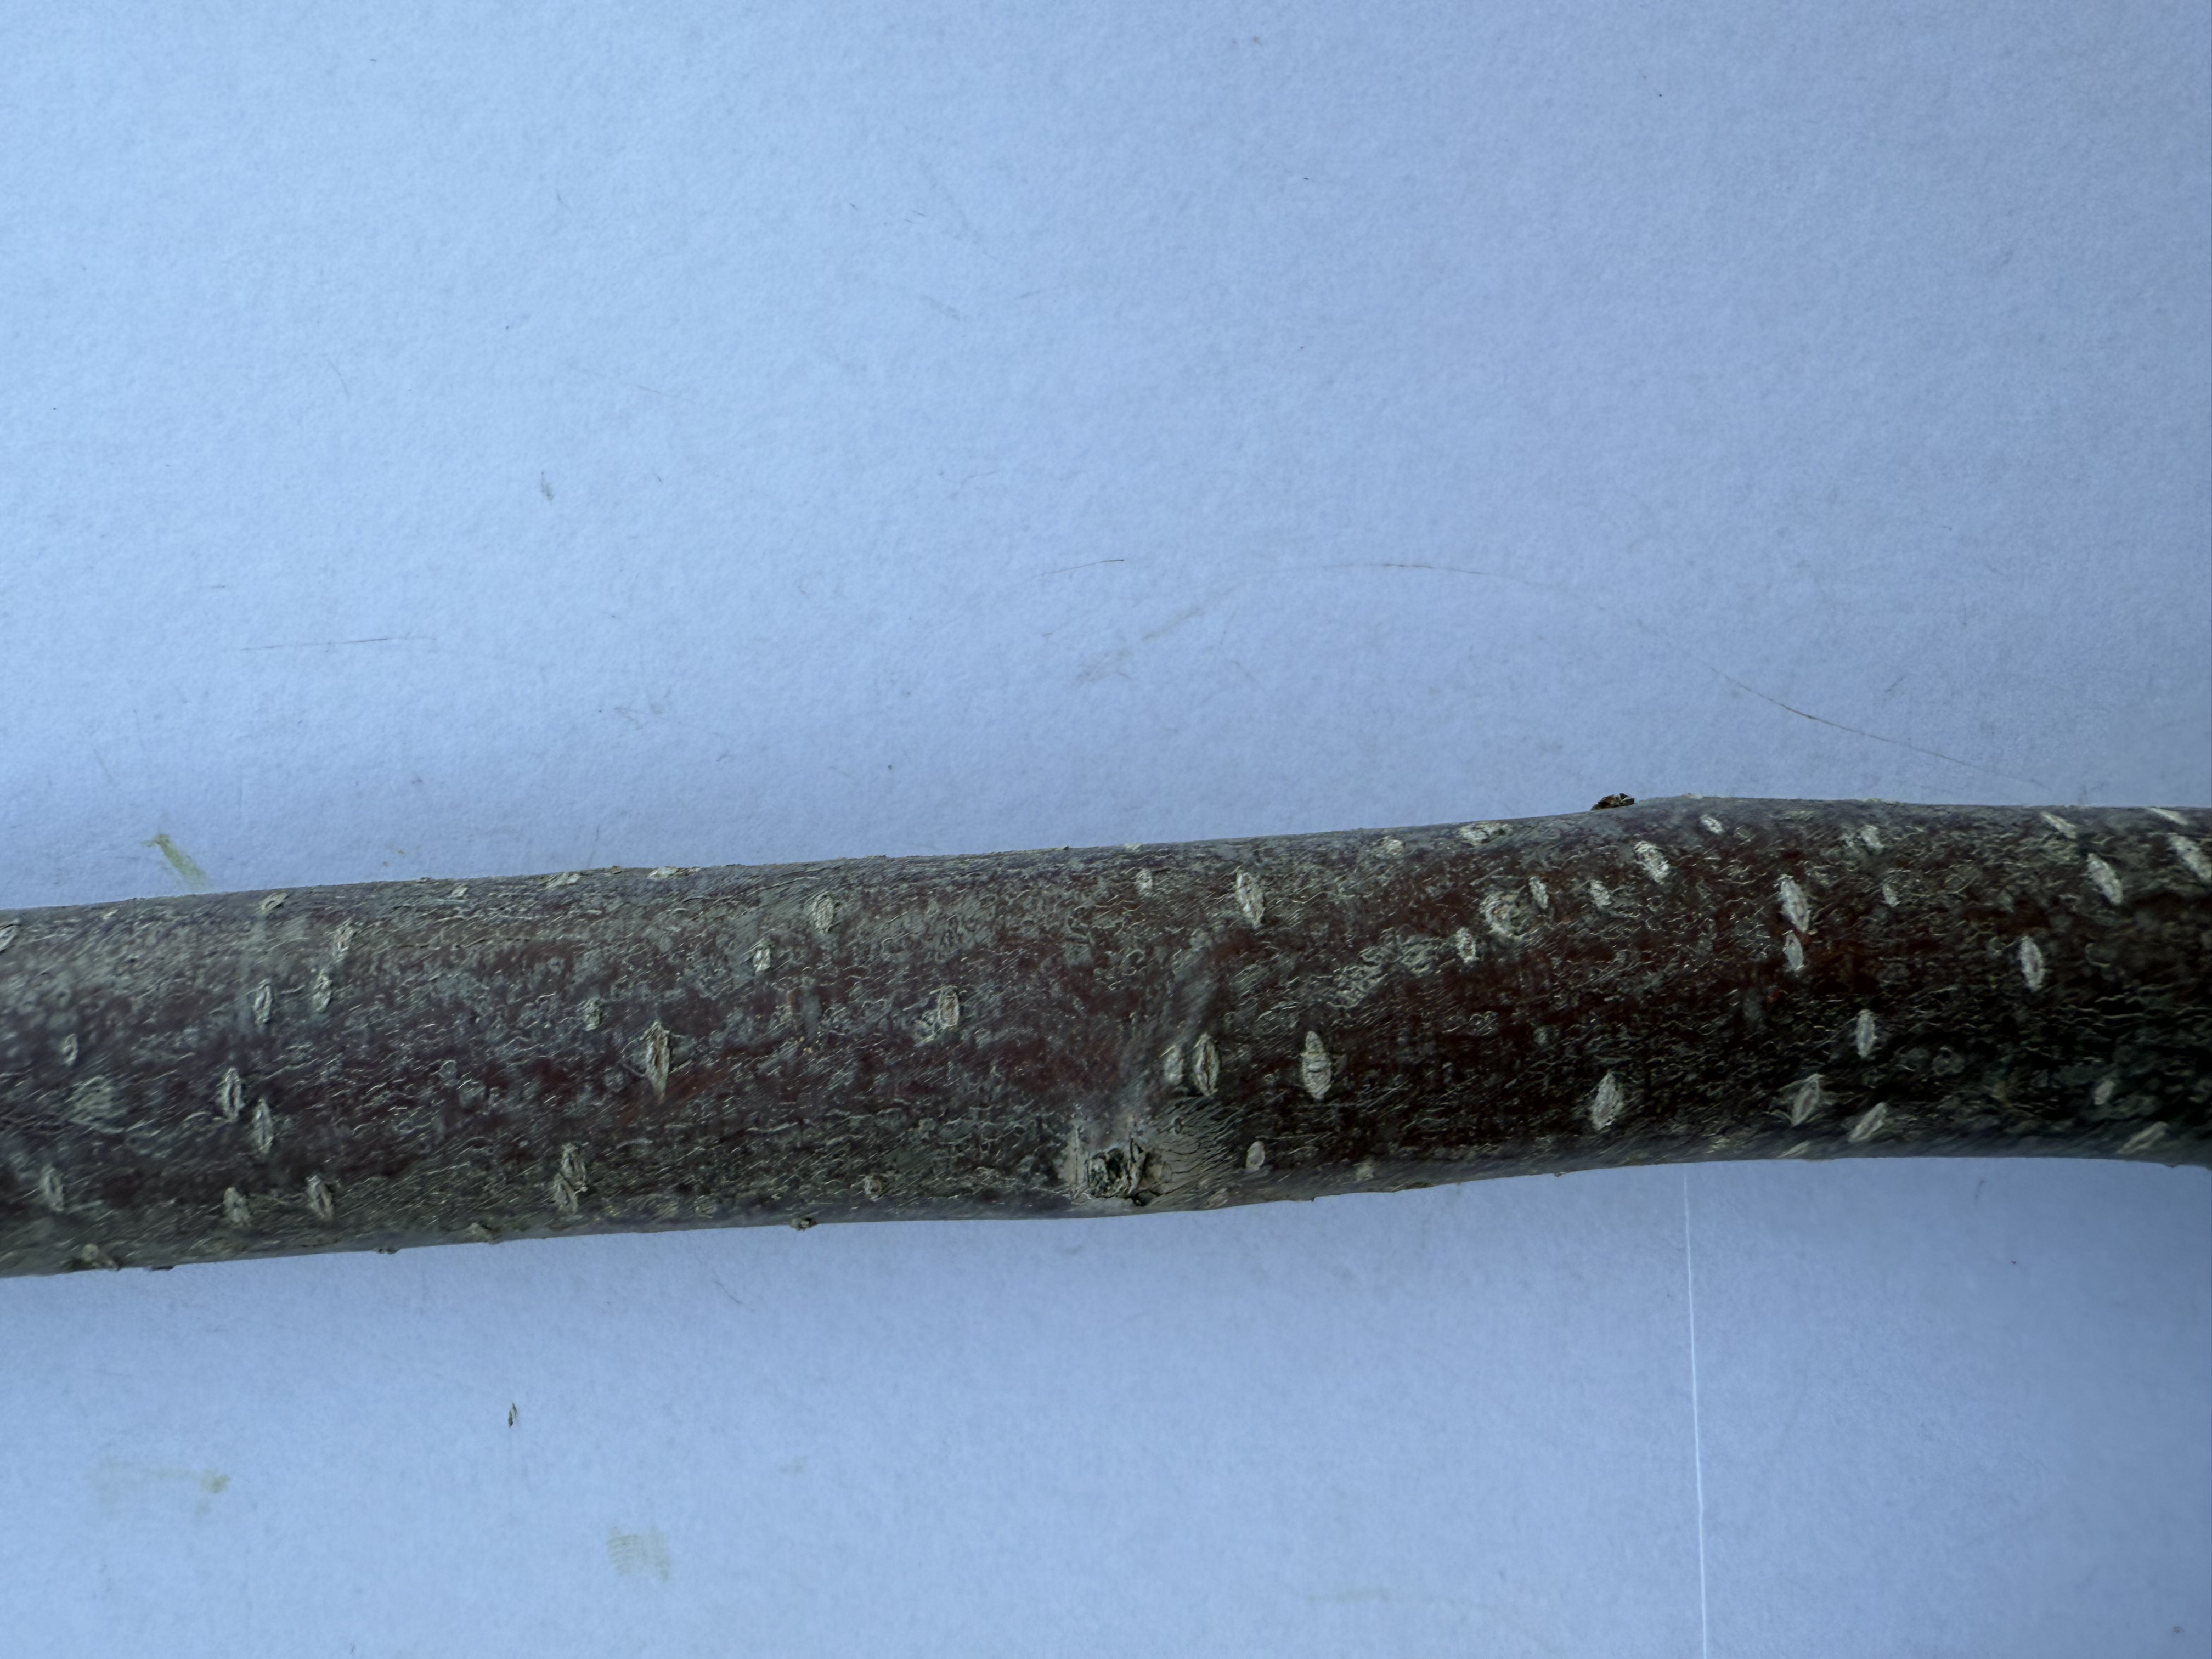
Variety: Sour Cherry